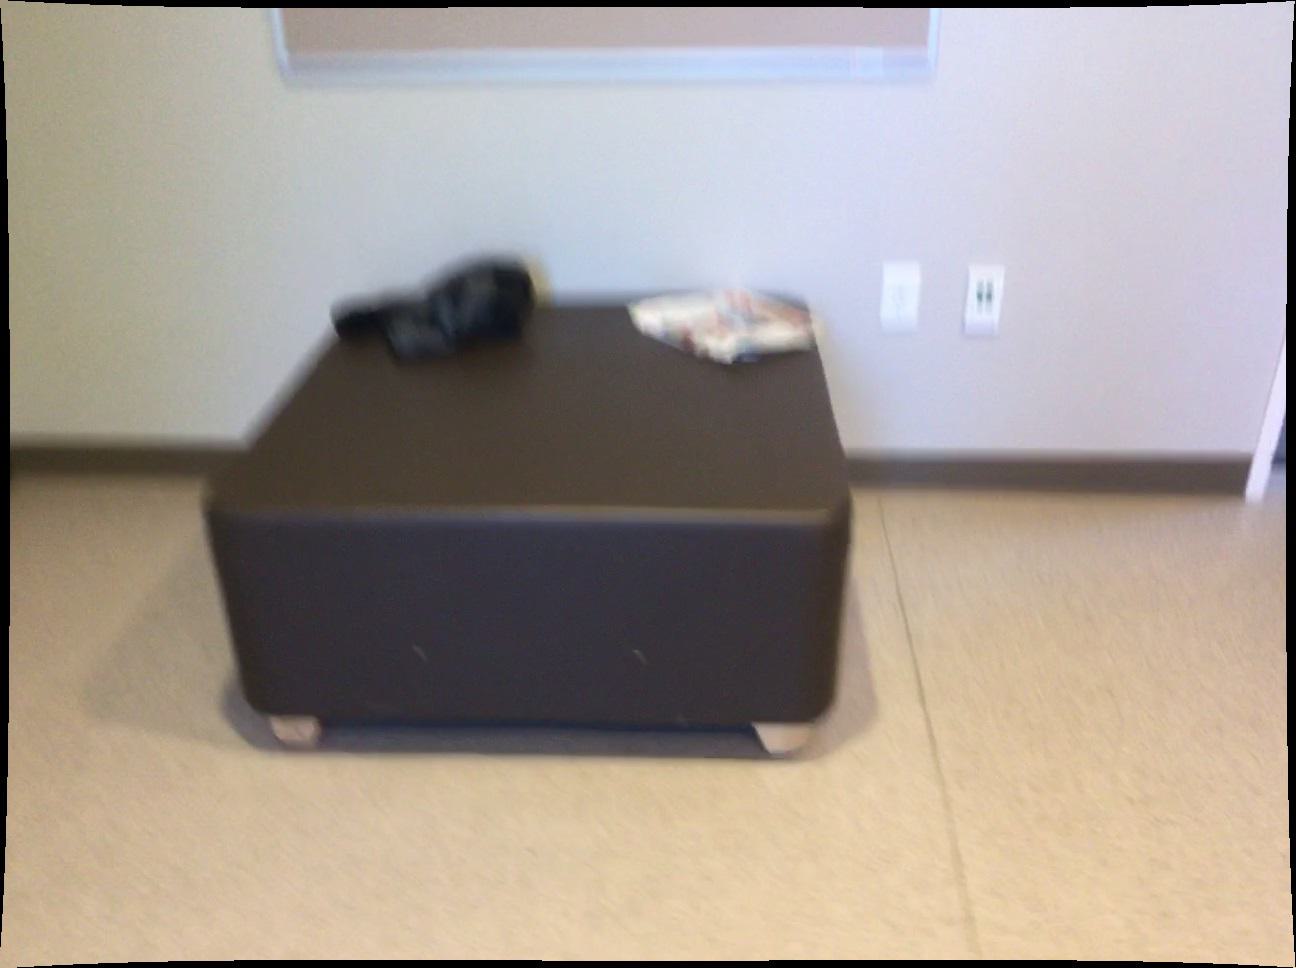
Question: In the image, there is the jacket. Pinpoint several points within the vacant space situated left of the jacket from the camera's perspective. Your final answer should be formatted as a list of tuples, i.e. [(x1, y1), ...], where each tuple contains the x and y coordinates of a point satisfying the conditions above. The coordinates should be between 0 and 1, indicating the normalized pixel locations of the points.
Answer: [(0.199, 0.277), (0.189, 0.291), (0.154, 0.291), (0.214, 0.307), (0.178, 0.307), (0.143, 0.307), (0.106, 0.307), (0.204, 0.323), (0.167, 0.323), (0.130, 0.323), (0.093, 0.323), (0.193, 0.341), (0.154, 0.341), (0.116, 0.341), (0.077, 0.342), (0.181, 0.360), (0.140, 0.360), (0.101, 0.361), (0.061, 0.361), (0.167, 0.380), (0.127, 0.380), (0.085, 0.381), (0.043, 0.381), (0.154, 0.402), (0.110, 0.403), (0.067, 0.403), (0.024, 0.404), (0.139, 0.427), (0.093, 0.427), (0.048, 0.428), (0.002, 0.428), (0.122, 0.454), (0.075, 0.454), (0.027, 0.455), (0.103, 0.482), (0.054, 0.482), (0.004, 0.483), (0.083, 0.514), (0.031, 0.514)]